Shattered Planet

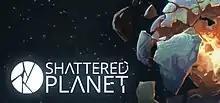

Shattered Planet is a roguelike role-playing video game developed by Kitfox Games. The player assumes the role of a clone who is tasked with researching and cataloging alien wildlife. The iOS version was released on March 27, 2014. The Android version was released on April 10, 2014. "Shattered Planet" was released for Microsoft Windows and Mac OS on July 3, 2014.